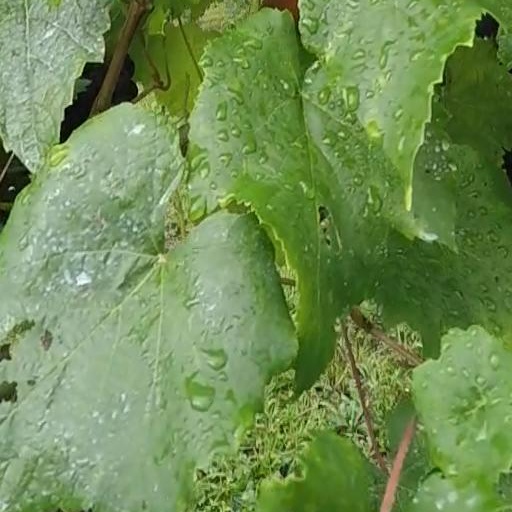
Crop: grape